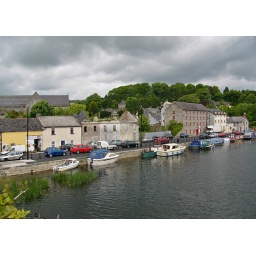
View from the bridge over the river Barrow at Graiguenamanagh, County Kilkenny. The Barrow is the second longest river in Ireland, after the river Shannon.